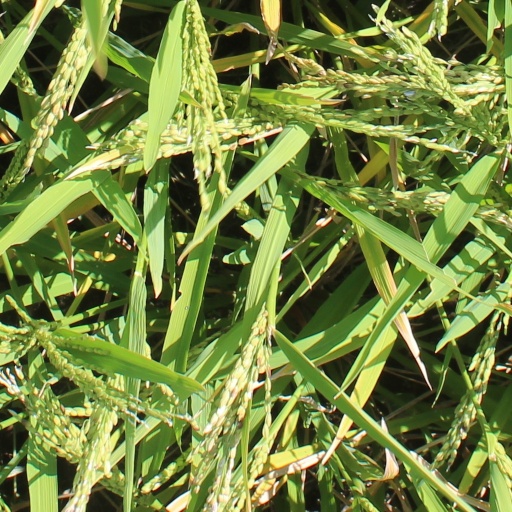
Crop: rice